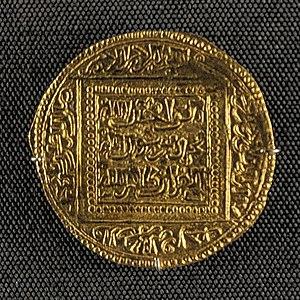
Abû Yahyâ ben `Abd al-Haqq est né à une date inconnue. Abû Yahyâ fut le troisième fils de `Abd al-Haqq à prendre le pouvoir comme sultan mérinide en 1244. Il est mort de maladie en 1258.